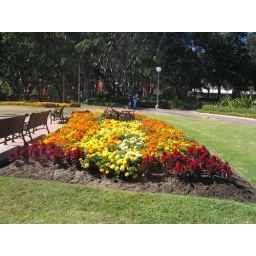
A colorful bed of flowers beautifies this little park in front of the Cathedral.